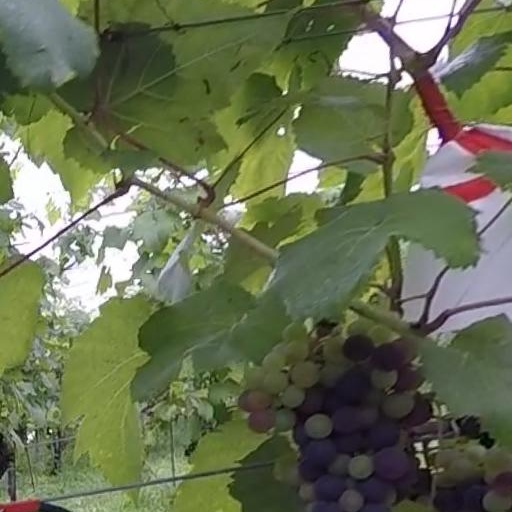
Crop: grape